Luye

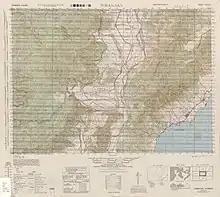
Map including Luye area (1944)

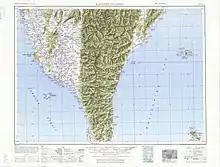
Map of the region including Luye area (1951)

The government has been trying to develop the township into a major tea production area in the east coast of Taiwan.